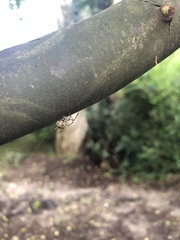
Species: Parasteatoda_tepidariorum